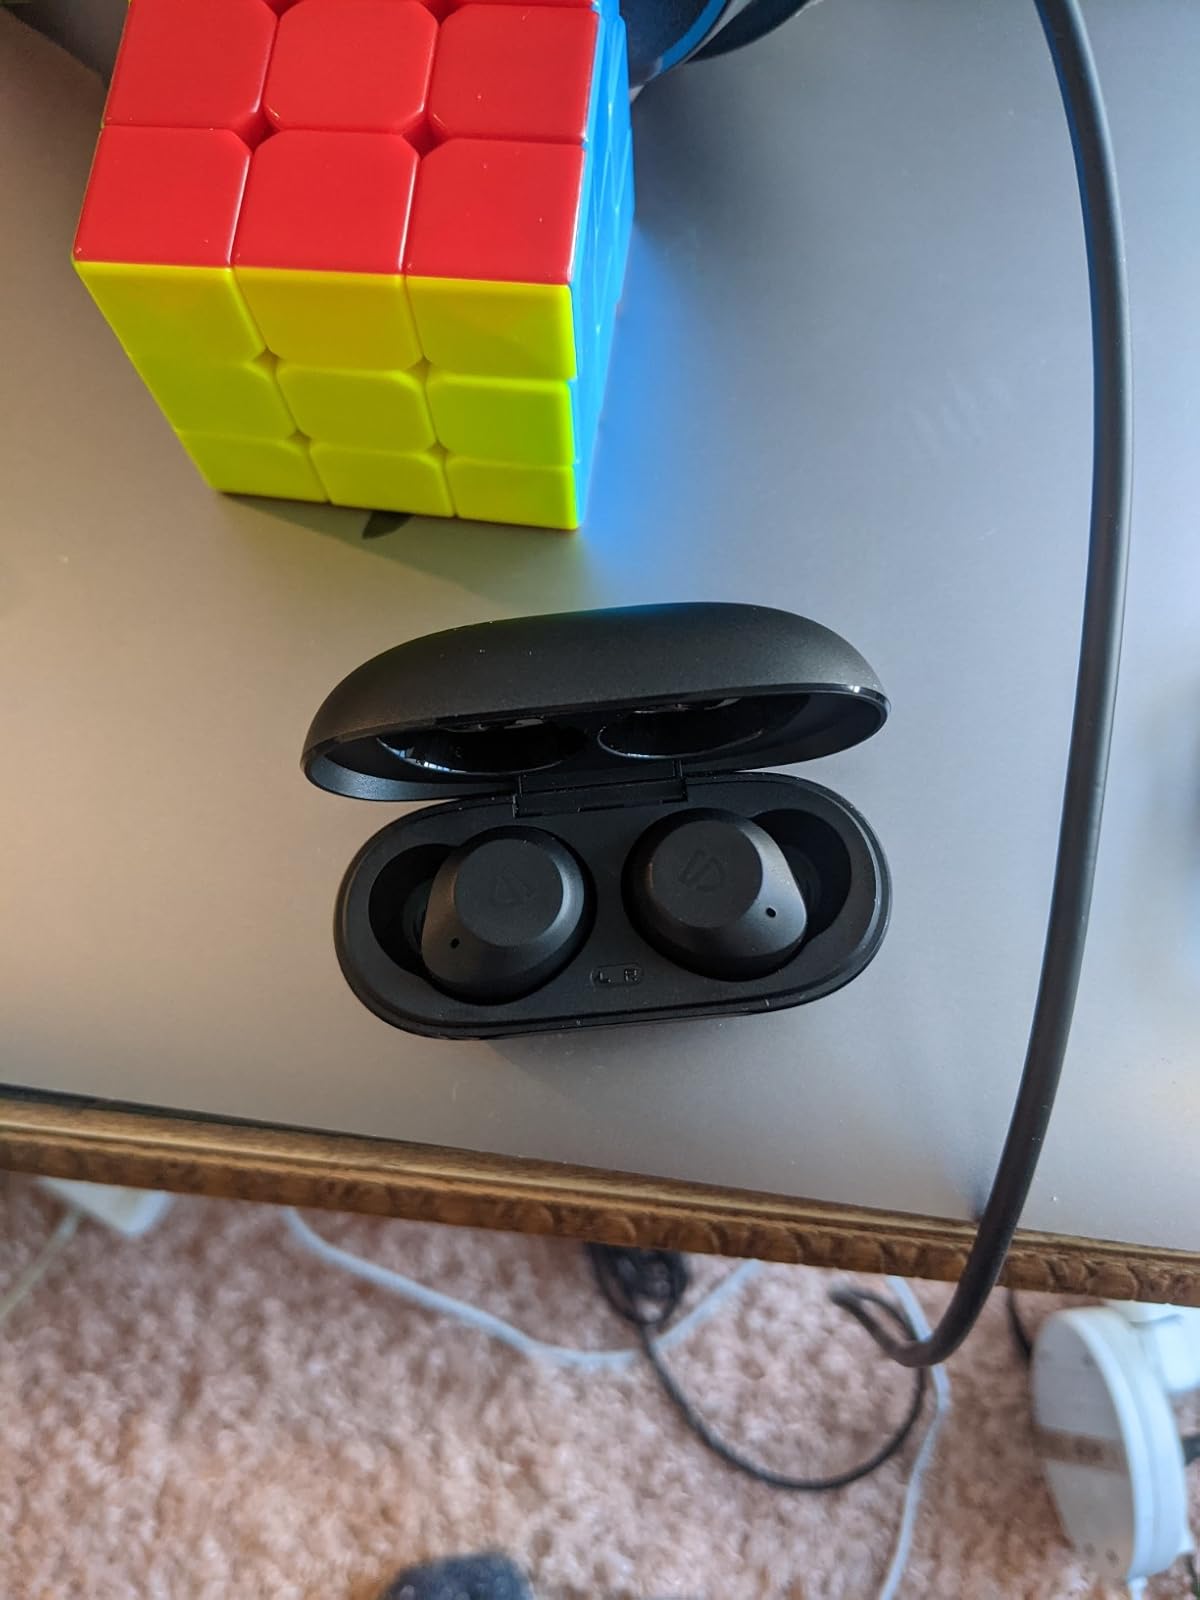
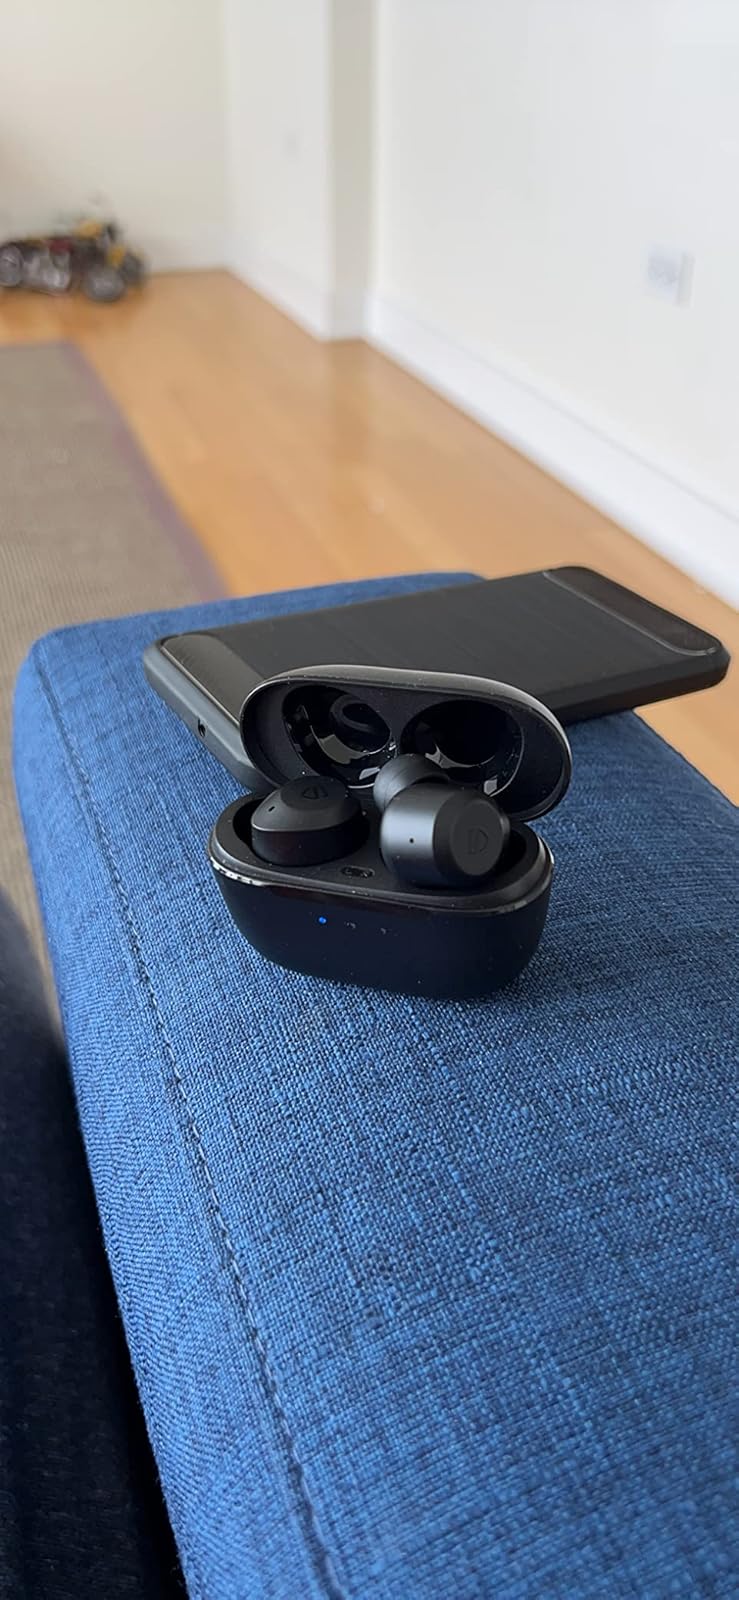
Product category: earbuds
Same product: yes